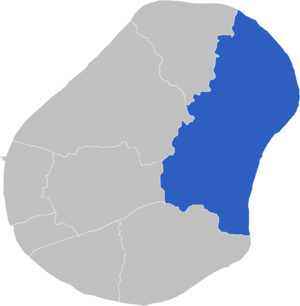
Carte de localisation de la circonscription électorale d'Anabar, Nauru
Anabar est un des quatorze districts et une des huit circonscriptions électorales de Nauru.